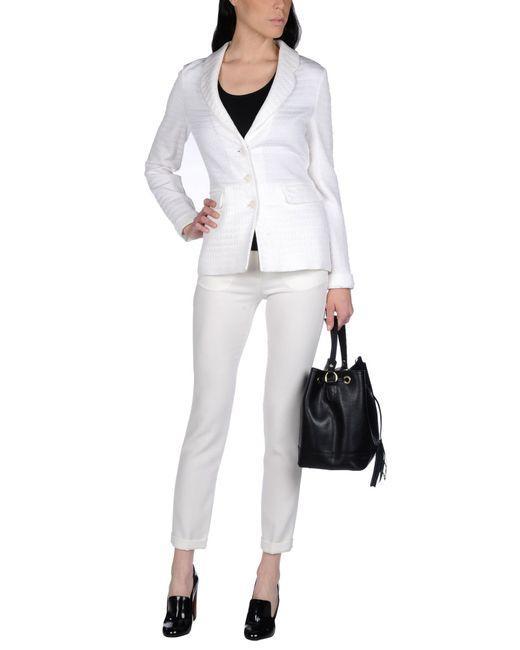
Weiße Baumwollhose und Blazer-Ensemble für Bürokleidung